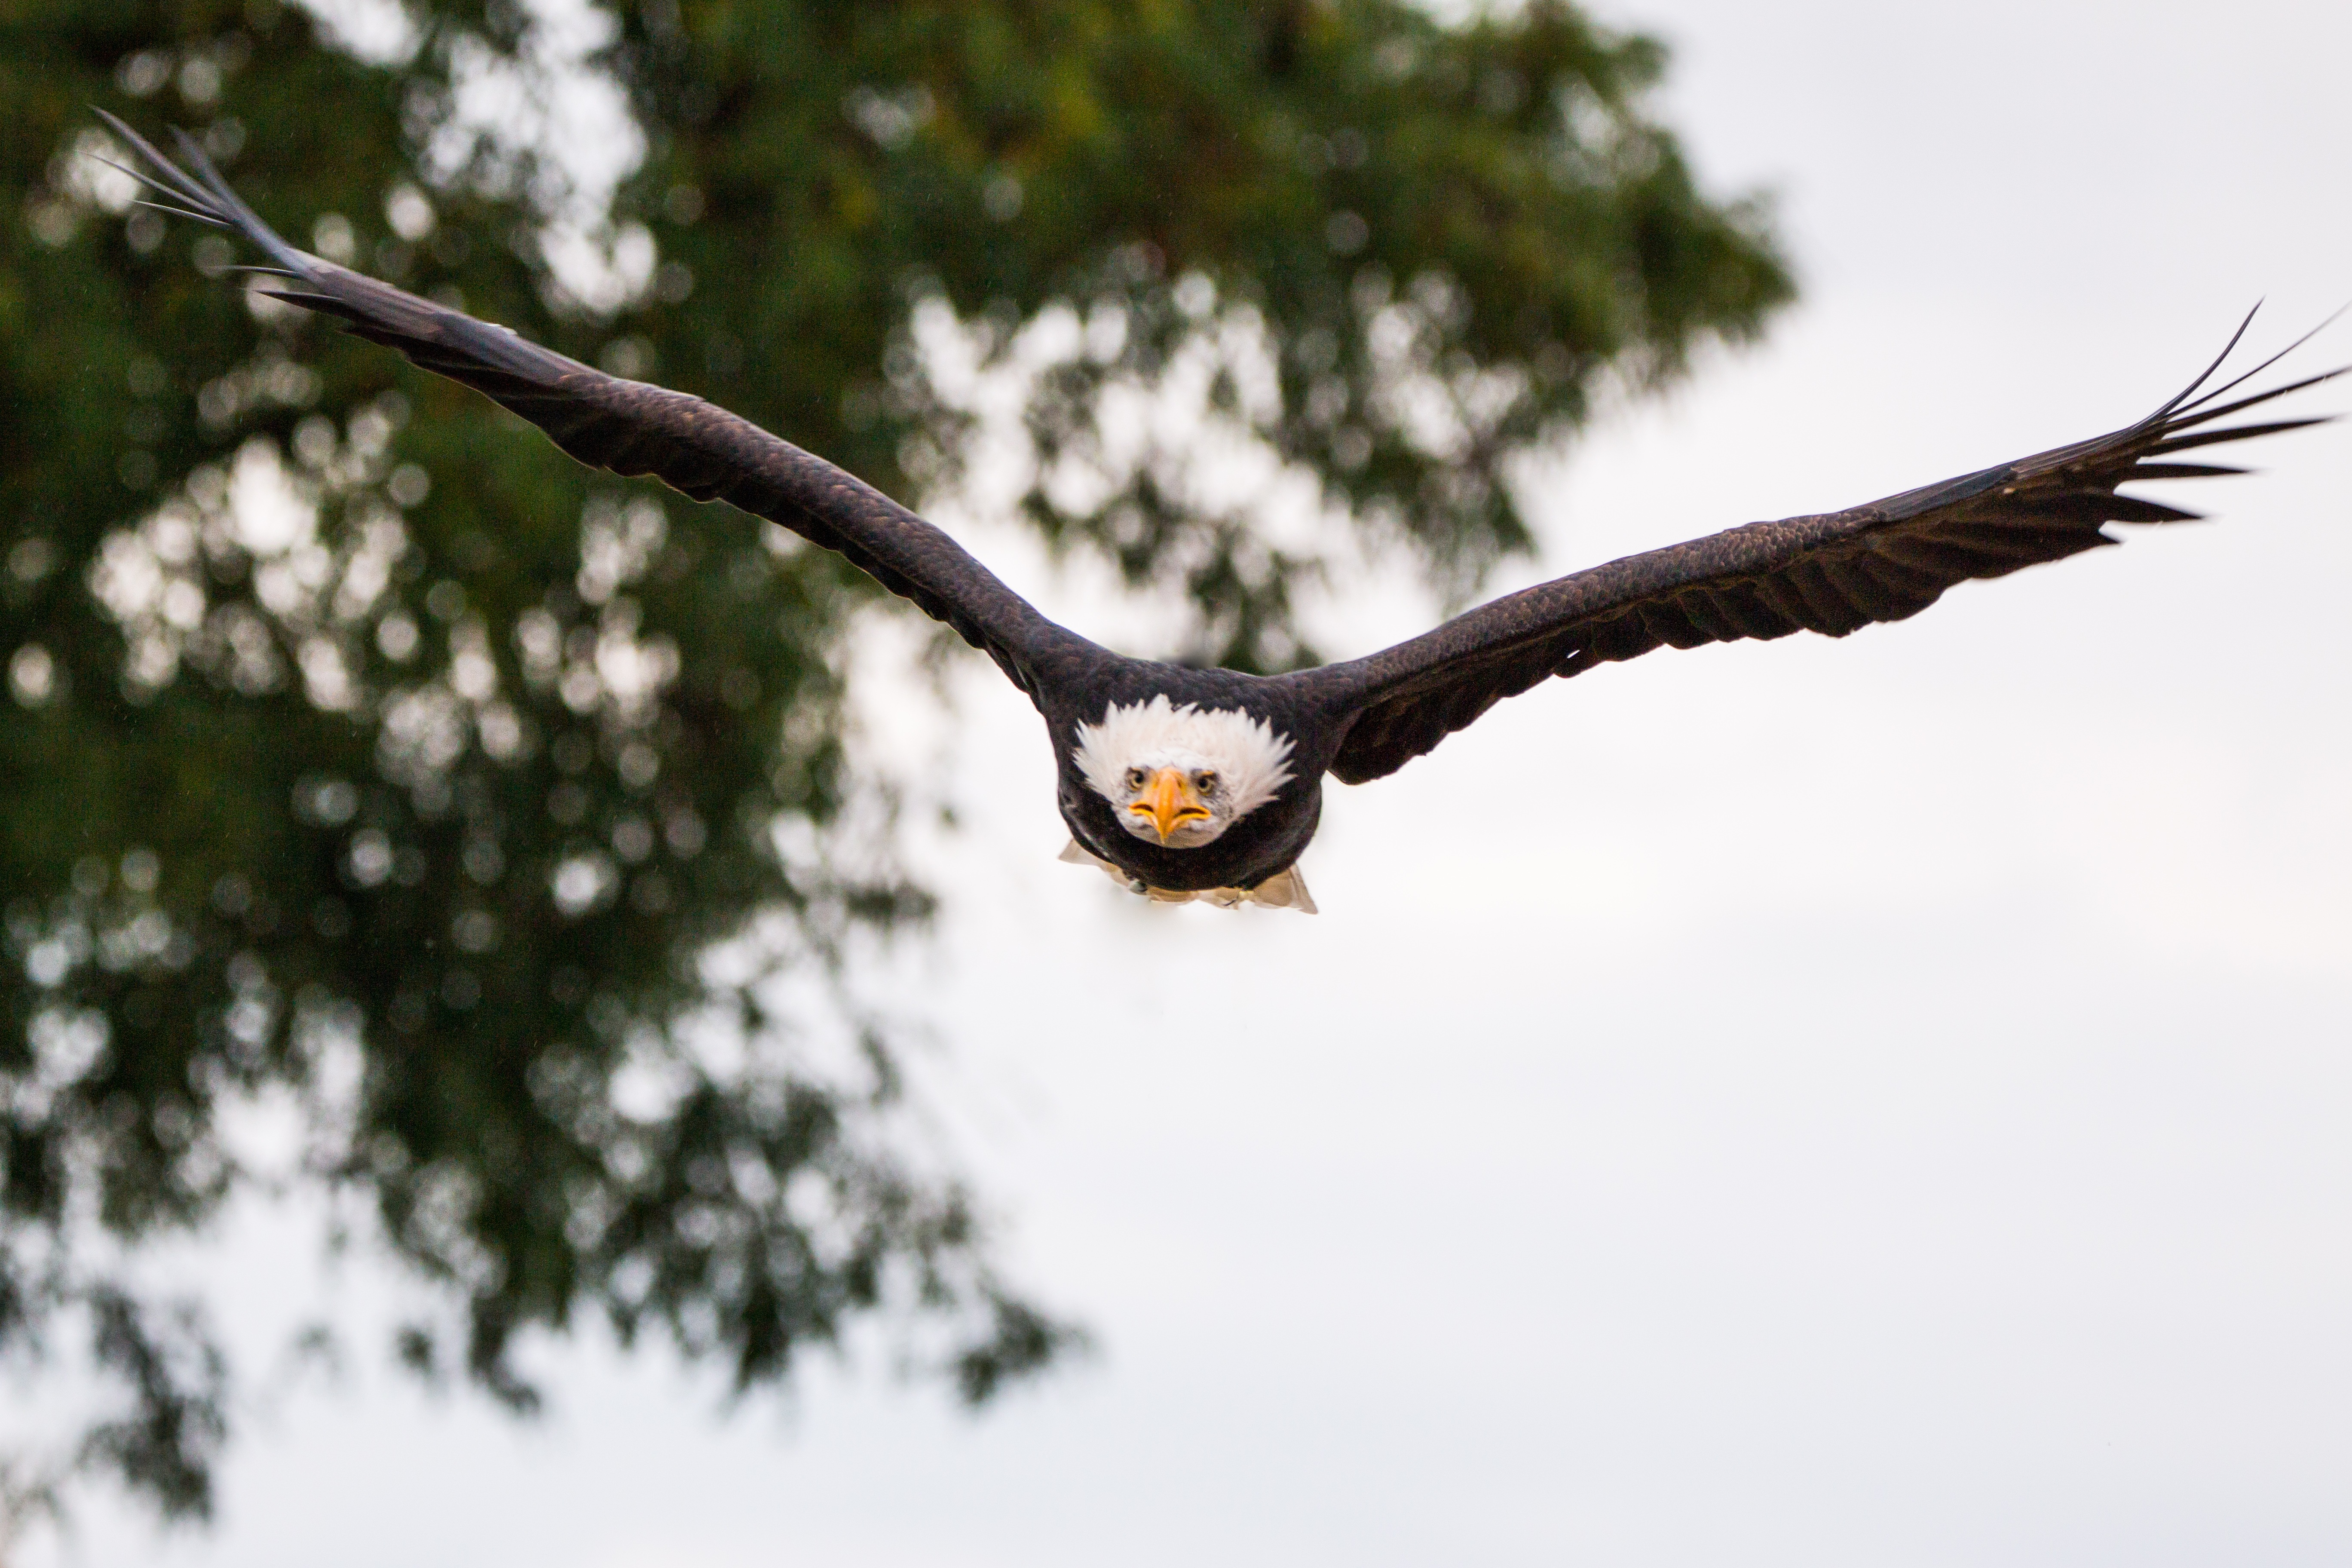
nature, branch, bird, wing, fly, wildlife, beak, usa, eagle, close, feather, fauna, raptor, majestic, plumage, bird of prey, bald eagle, vertebrate, bill, approach, falconry, adler, in flight, haliaeetus leucocephalus, white tailed eagle, coat of arms of bird, heraldic animal, sadek, bald eagles, accipitriformes